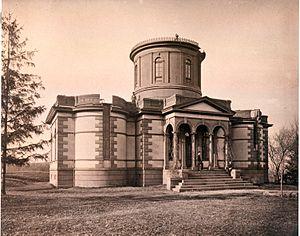
L'observatoire Dudley est un observatoire astronomique situé à Albany, État de New York, aux États-Unis, avant d'être relocalisé à Schenectady dans le même État. L'observatoire a signé une charte de financement le 11 février 1852 avec le Sénat de l'État de New York puis avec l'Assemblée de l'État de New York le 3 avril 1852. Alors que Dudley ne sert plus d'observatoire opérationnel, il reste l'institution non universitaire la plus âgée de la recherche astronomique en Amérique.